List of mammals of Kaziranga National Park

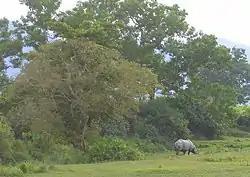
A rhinoceros grazing at Kaziranga National Park

Kaziranga National Park is a national park and UNESCO World Heritage Site in India. The park contains significant breeding populations of more than 35 mammalian species, out of which 15 are threatened according to the IUCN Red List.